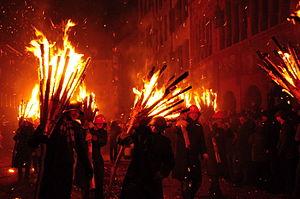
Une torche est un instrument qui se présente sous la forme d’un bâton que l’on enflamme à une extrémité pour pouvoir éclairer.